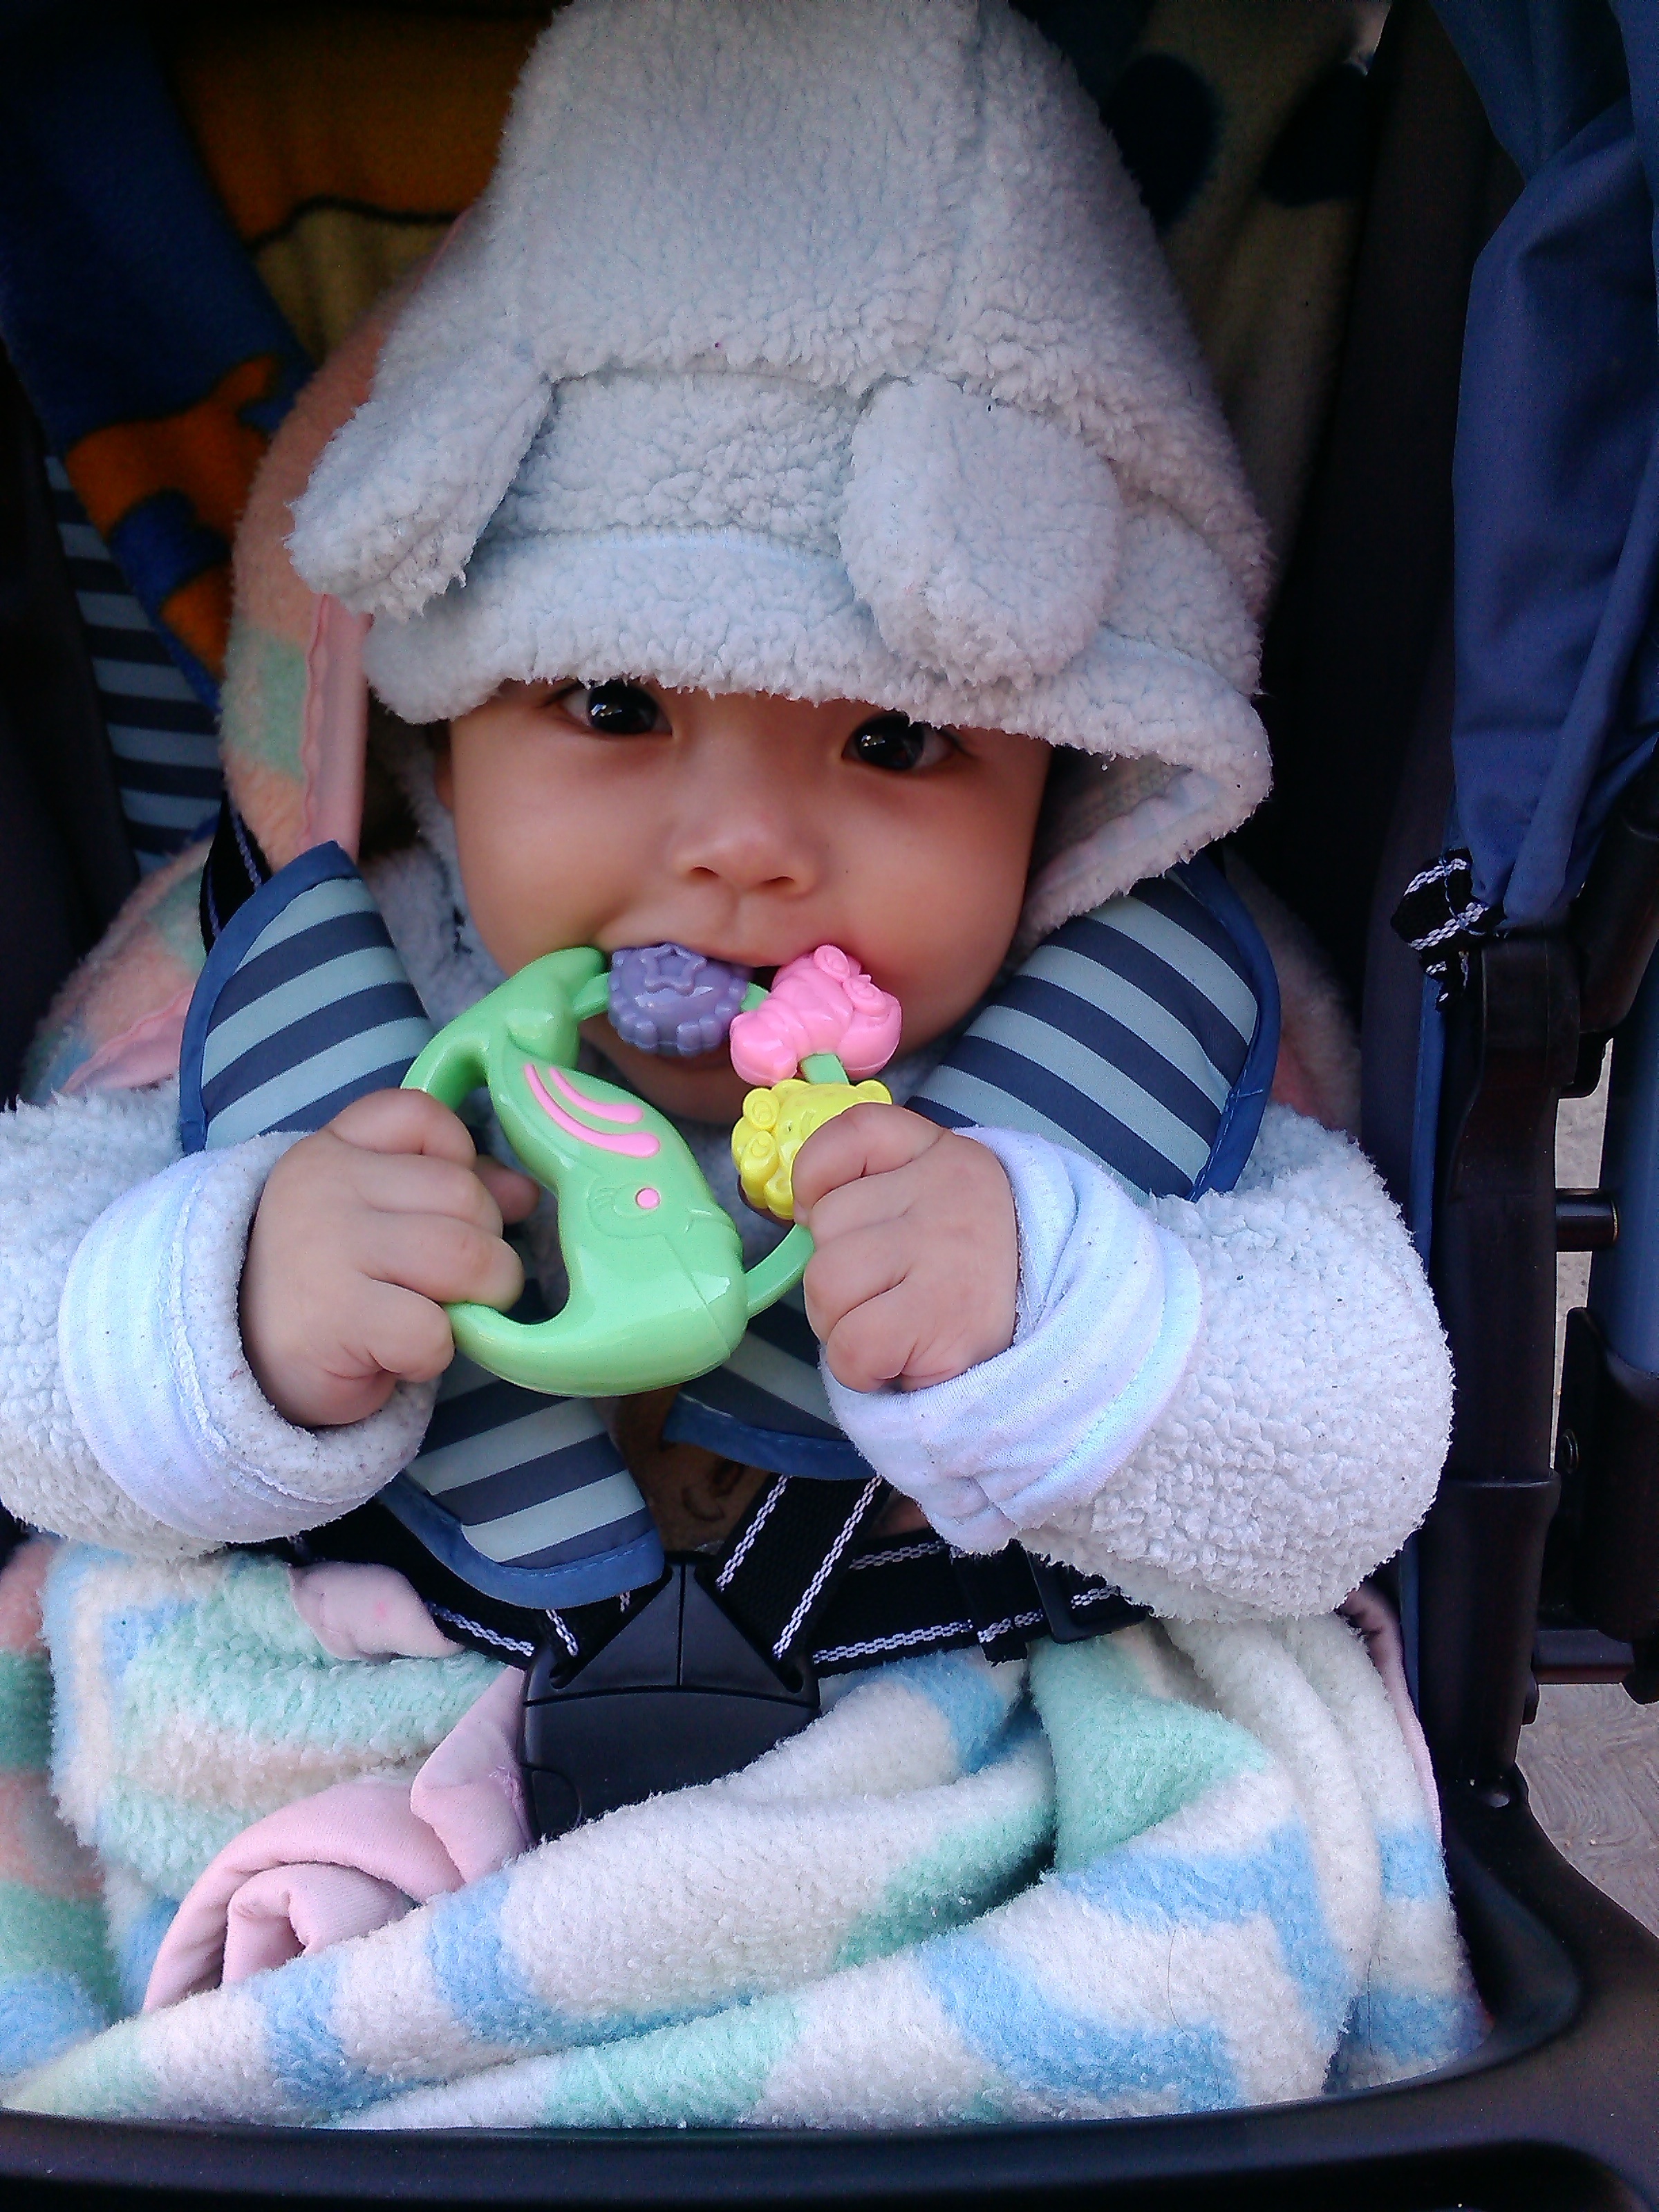
person, child, blue, clothing, toy, baby, infant, toddler, skin, nice, tender, rattle, human positions